Pancho Villa

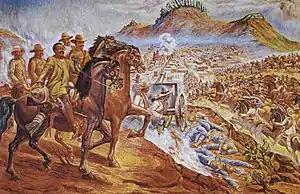
Villa taking Zacatecas.

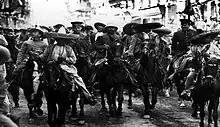
Zapata and Villa with their joint forces enter Mexico City on 6 December 1914.

Huerta immediately moved to consolidate power. He had Abraham González, governor of Chihuahua, Madero's ally and Villa's mentor, murdered in March 1913. (Villa later recovered González's remains and gave his friend and mentor a proper funeral in Chihuahua.)